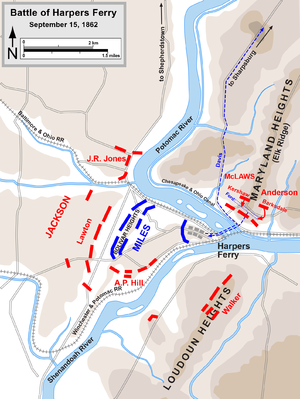
Marylandkampagnen / Slagene i Marylandfelttoget / Harpers Ferry
Slaget ved Harpers Ferry, 12. september - 15. september 1862
Marylandkampagnen, eller Antietamfelttoget betragtes i almindelighed som et af de større vendepunkter i den amerikanske borgerkrig. Den konfødererede general Robert E. Lees første invasion af Nordstaterne blev slået tilbage af Generalmajor George B. McClellan og hans Army of the Potomac, som afskar Lee og hans Army of Northern Virginia og derpå angreb den ved Sharpsburg, Maryland. Det heraf følgende slaget ved Antietam var det blodigste endagsslag i USA's historie.